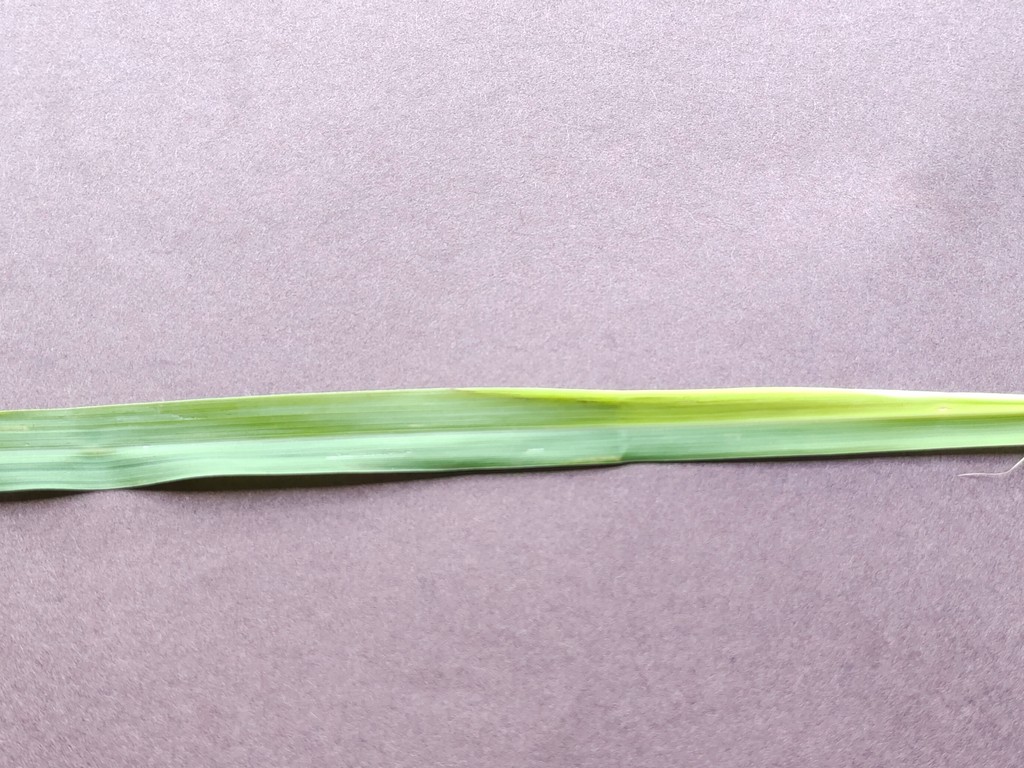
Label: Healthy